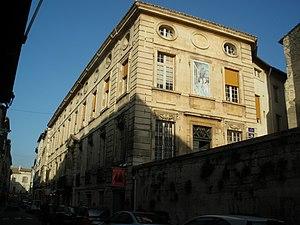
Hotel de Brantes, Avignon
Cet article recense les monuments historiques d'Avignon, département de Vaucluse, en France.
LHôtel de Brantes est un bâtiment situé à Avignon, dans le département de Vaucluse.
À l’intérieur des remparts, dans le centre historique, les cent-trente Hôtels particuliers d'Avignon, ont été construits entre XVᵉ siècle et le XVIIIᵉ siècle. Ils ont fait l'admiration d'Anne-Marguerite Petit Dunoyer, qui, lors de son séjour à Avignon décrivit son enthousiasme et son étonnement dans ses Lettres historiques et galantes de deux dames de condition dont l’une estoit à Paris & l’autre en province, ouvrage édité en 1733 :